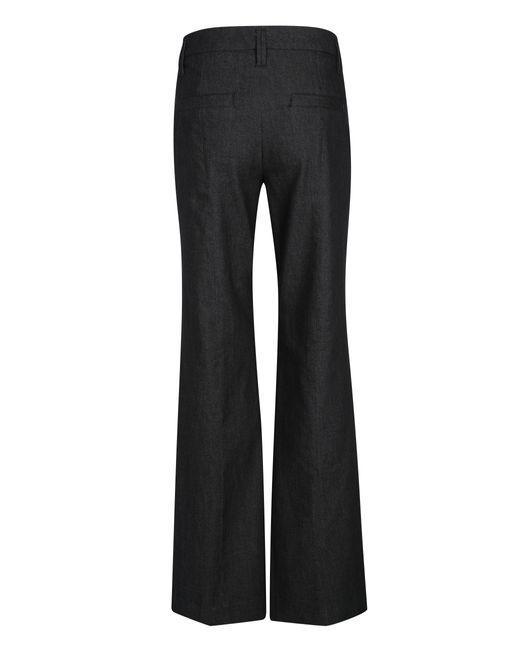
Lange formelle schwarze Damenhose mit ausgestellten Beinen